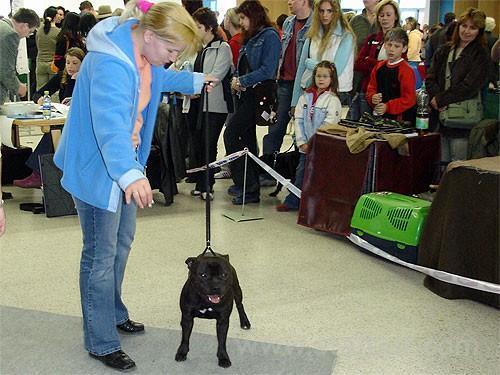
Staffordshire_bullterrier